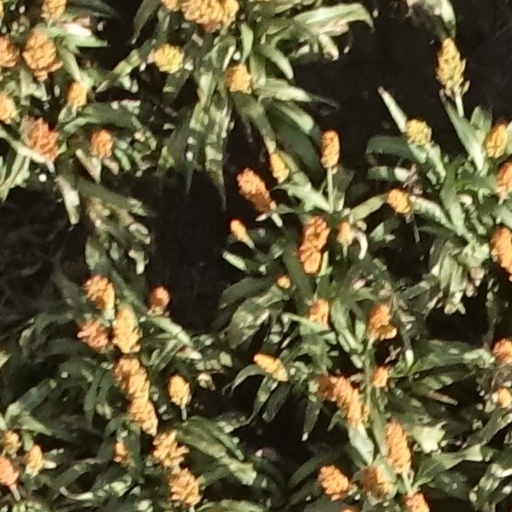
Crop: sorghum